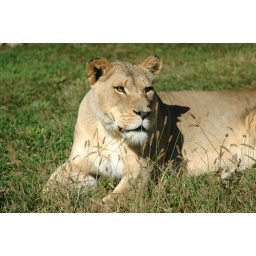
A female lion sits in the grass.